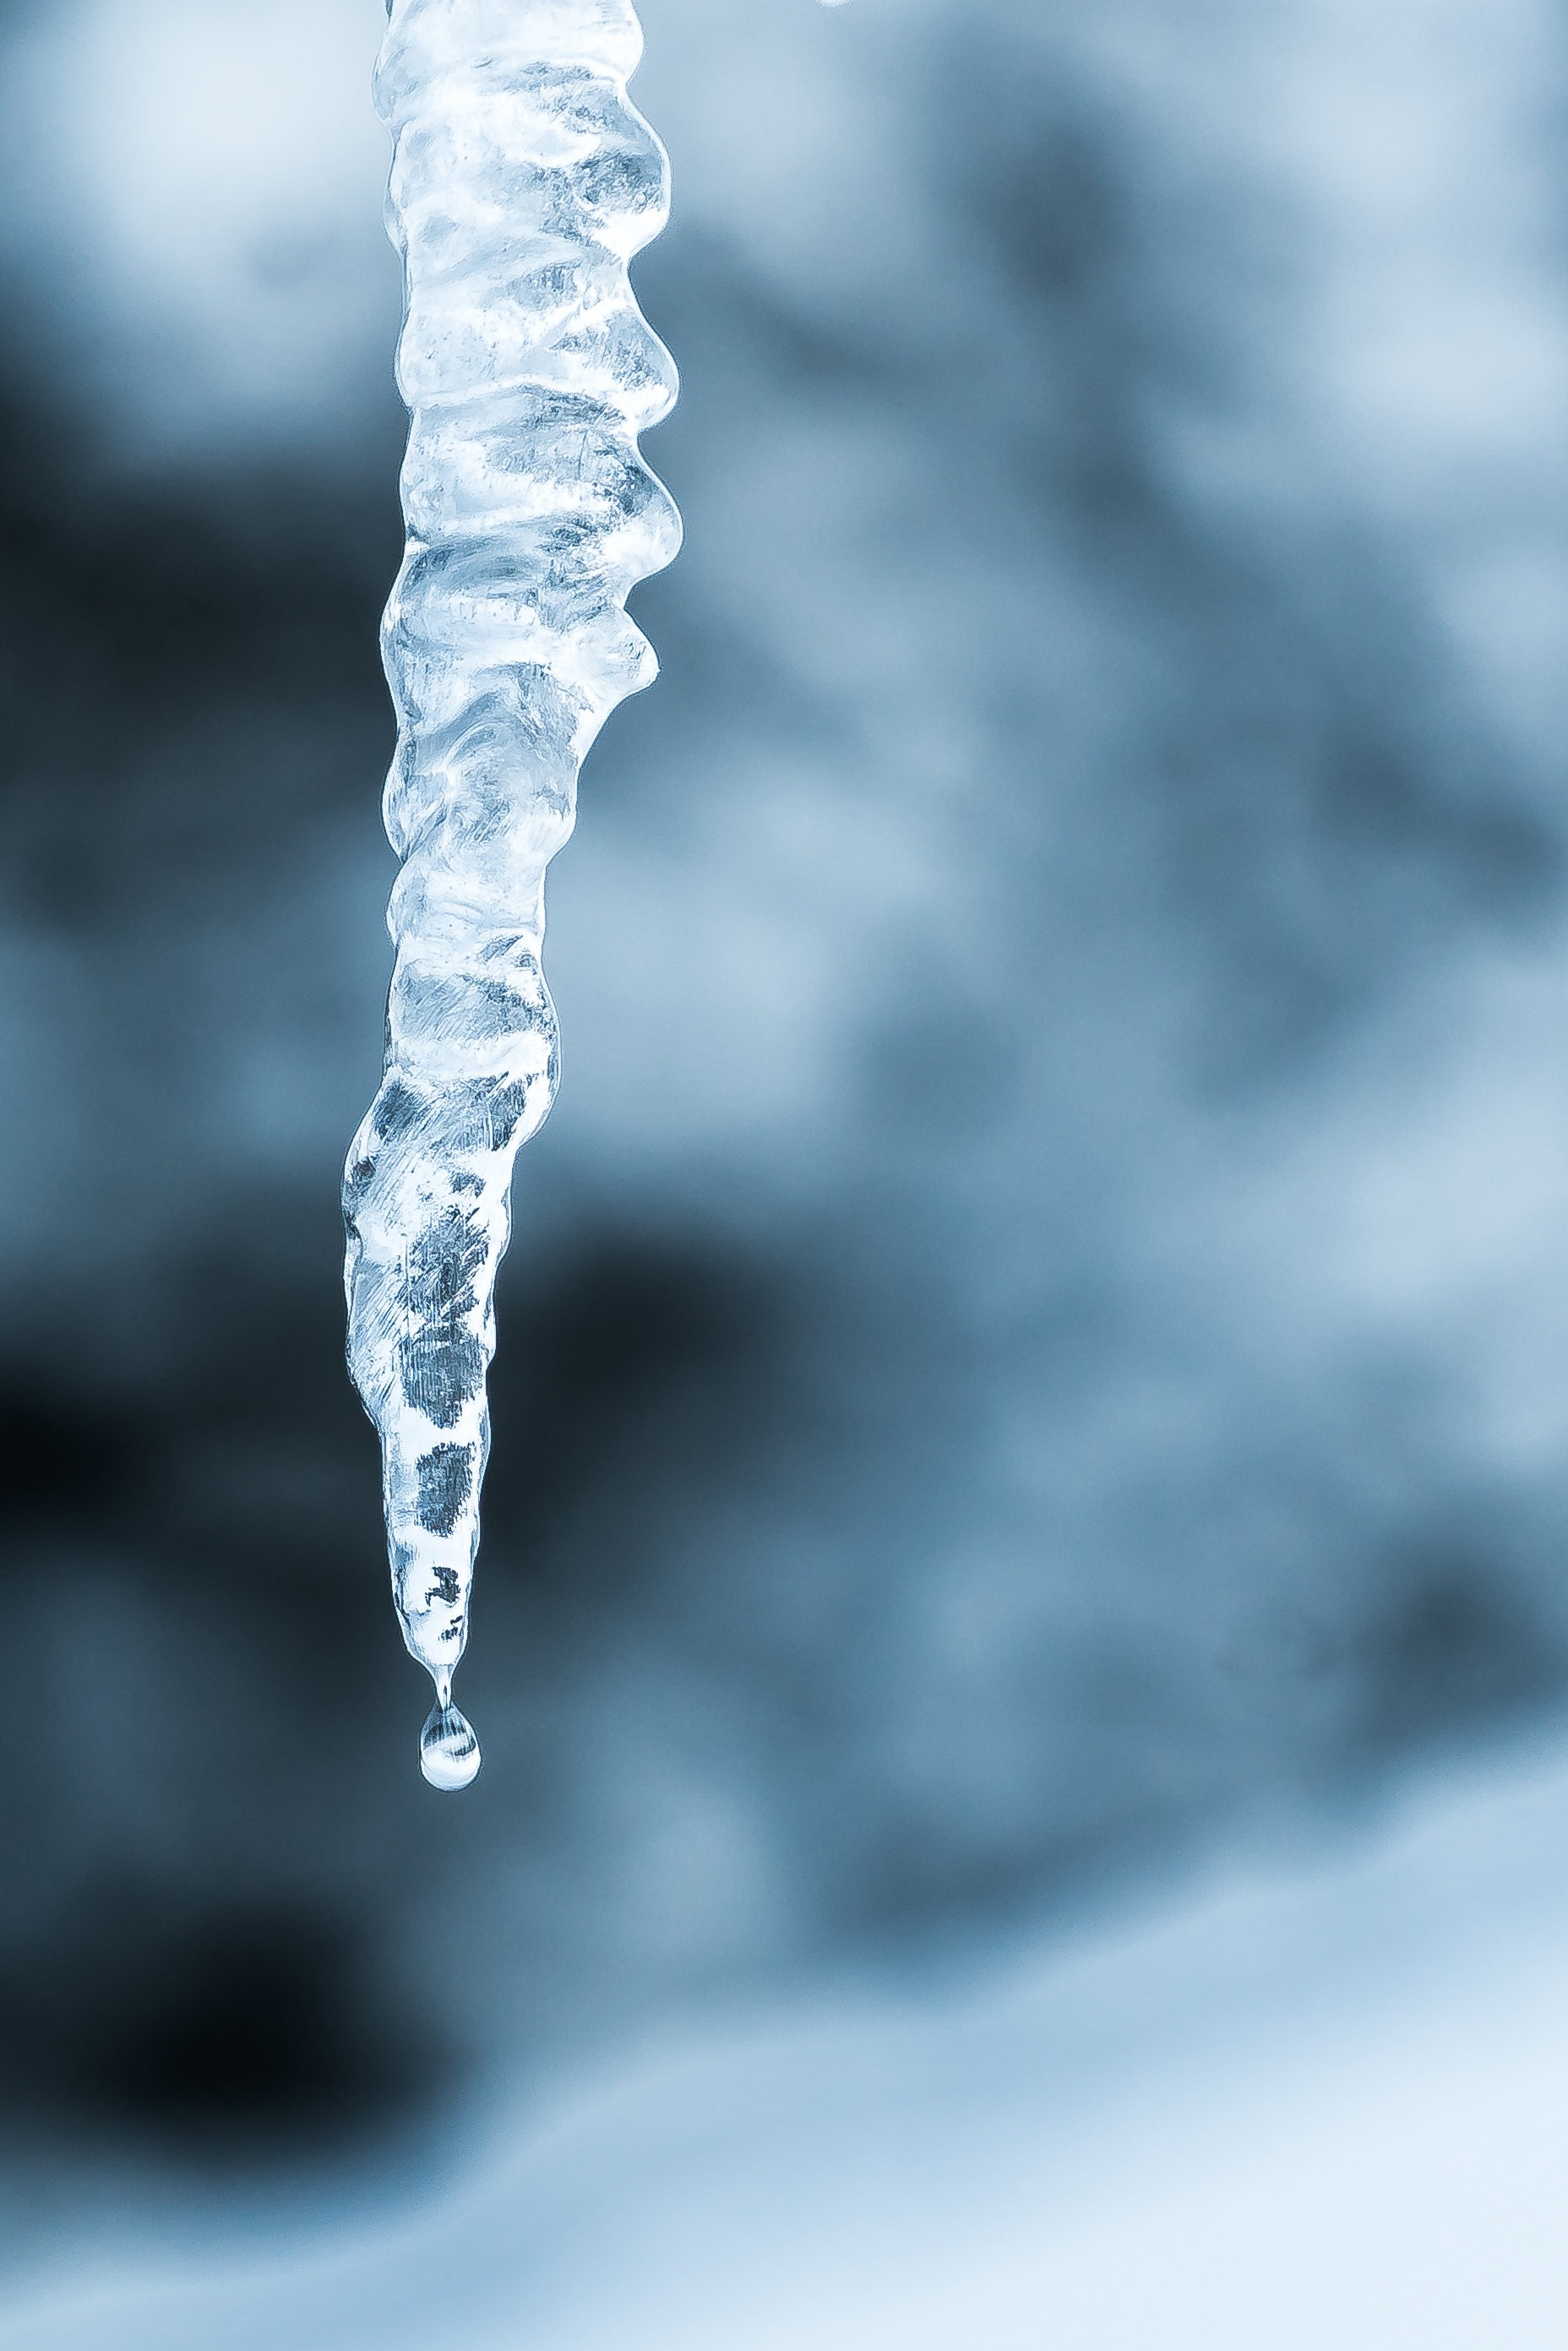
water, snow, winter, ice, blue, close up, icicle, melting, freezing, macro photography